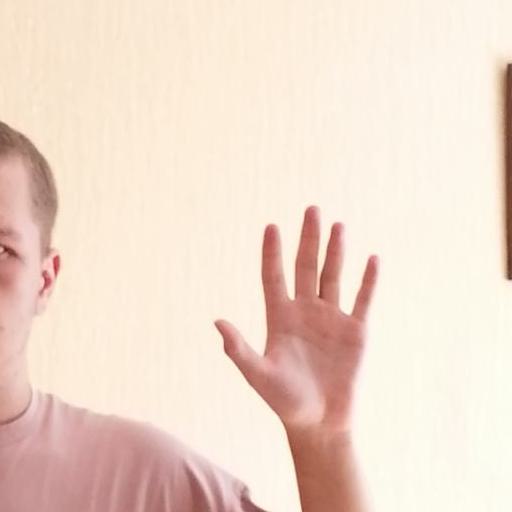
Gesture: palm